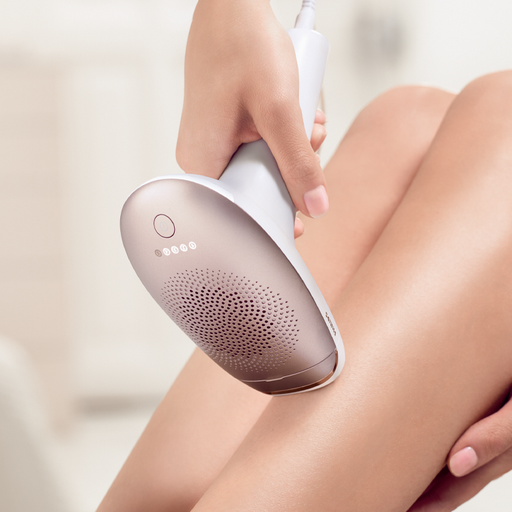
קטגוריה: מתנות בתוספת תשלום
תיאור: מסיר שיער בלייזר PHILIPS
דגם: SC1997
תשלום נוסף: 780 ₪
מידע נוסף: מתנה בתוספת תשלום